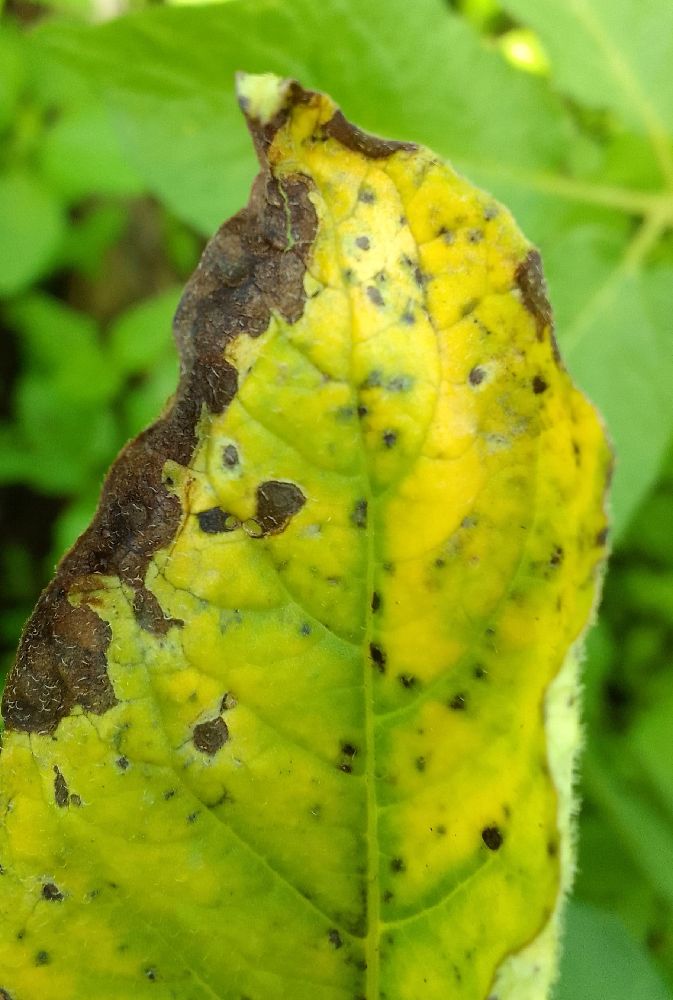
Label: Early blight